World Video Game Hall of Fame

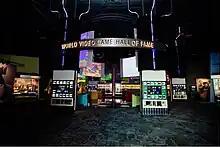
Museum interior, with displays in a large space and World Video Game Hall of Fame on a hanging sign.

The World Video Game Hall of Fame is an international hall of fame for video games. The hall's administration is overseen by The Strong's International Center for the History of Electronic Games, and is located at The Strong National Museum of Play in Rochester, New York, United States. The museum began the International Center for the History of Electronic Games in 2009, announced the formation of the hall of fame in February 2015, and opened it on June 4, 2015. It is located in a dedicated part of the "ESL Digital Worlds: High Score" exhibit at the National Museum of Play; prior to an expansion of the museum in 2023 it was located in the museum's "eGameRevolution" exhibit. The Strong has also run the National Toy Hall of Fame since 2002.